Grand Duchy of Hesse

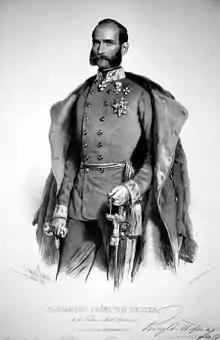
Prince Alexander of Hesse in his uniform as an Austrian lieutenant field marshal.

Grand Duke Louis III appointed as director of the ministry of the interior on 30 June 1850, transferred him provisionally to the ministry of foreign affairs and the Grand Ducal House on 8 August 1850, and finally named him president of the council of ministers on 25 September 1852. Louis III, who "imitated the image of a paternalistic ruler projected by his grandfather, without achieving his significance," and Dalwigk shared a conservative outlook and were both opposed to liberalism and democracy. For Dalwigk, "the democratic principle [was] perilous for the state, since it necessarily leads to socialism and communism.